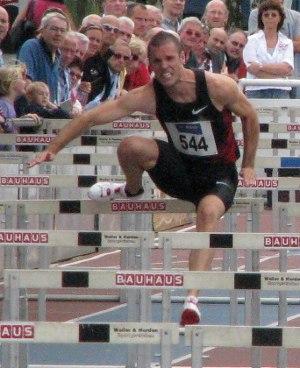
Matthias Bühler est un athlète allemand, spécialiste du 110 m haies.